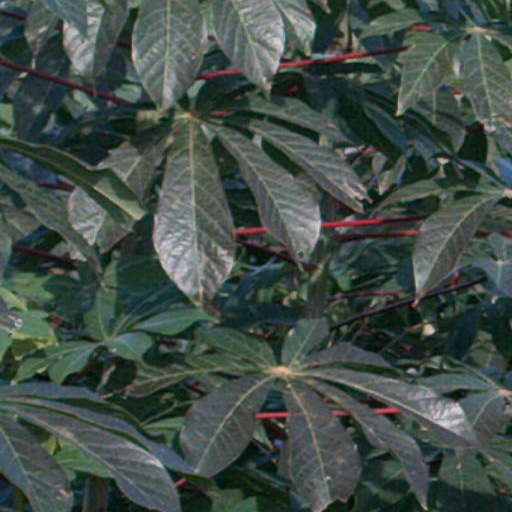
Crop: cassava